Old Jacoby Creek School

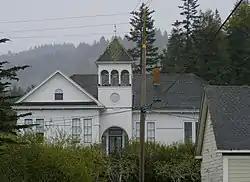
The Old Jacoby Creek School is surrounded by a high windbreak.

The Old Jacoby Creek School is an historic building located in Bayside, California.